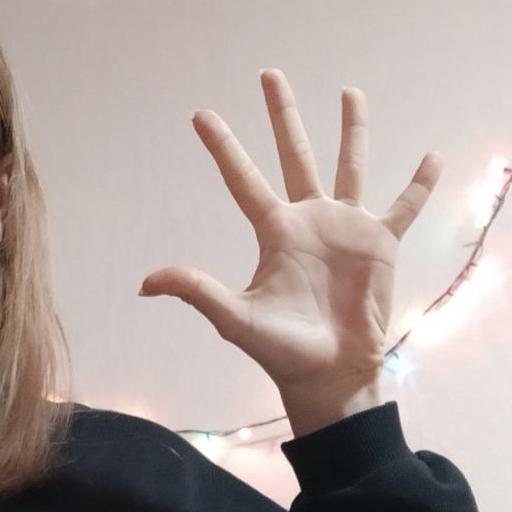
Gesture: palm